WSRW (AM)

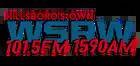
Previous logo

Cleveland-area radio broadcaster Chuck Collier, a Hillsboro native, began his broadcast career at WSRW. Collier later voice-tracked for WSRW's previous classic country format before his death in October 2011.